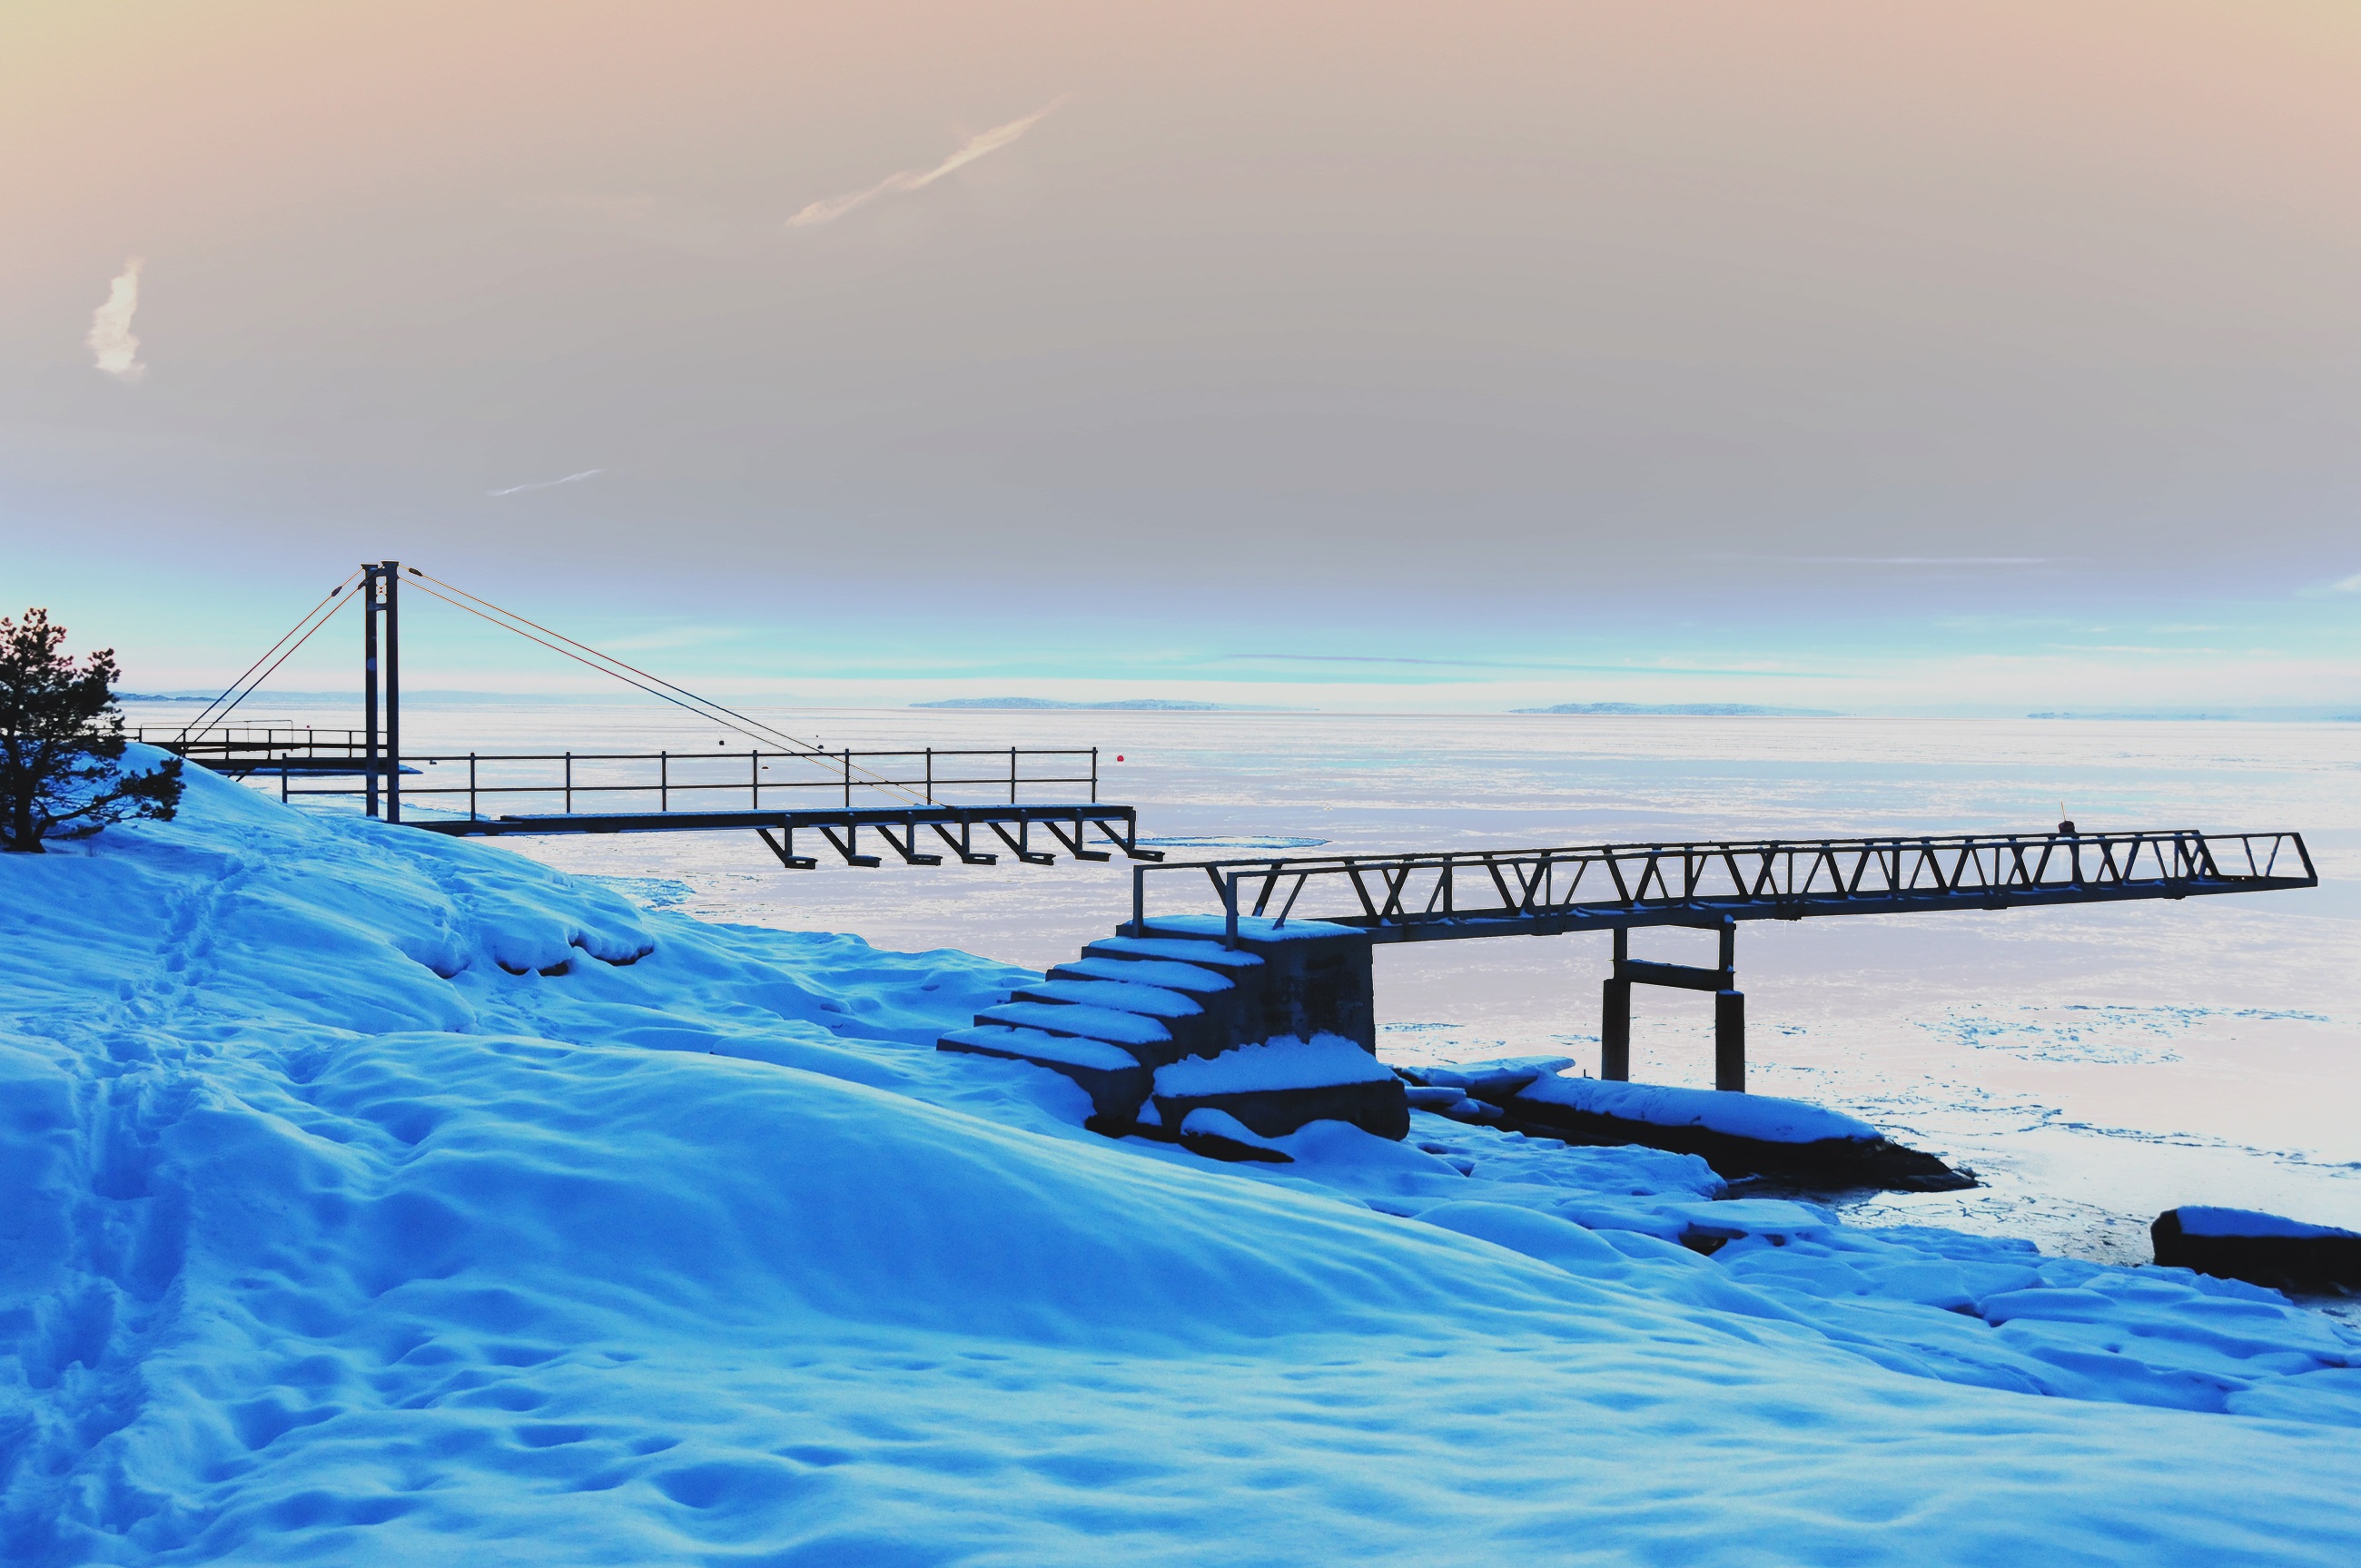
ocean, sea, wave, arctic, wind wave, coast, arctic ocean, wind, tower